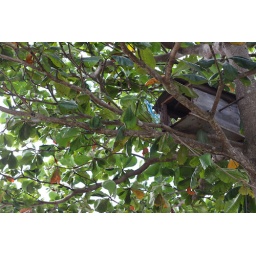
The children pointed out this pigeon house in the tree to the right in front of the church (next photo).